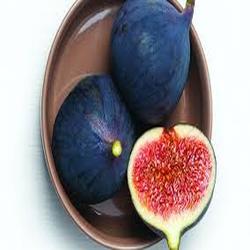
Label: Fig